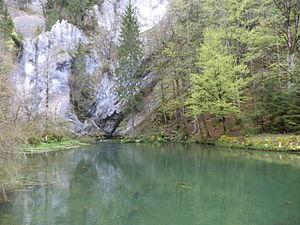
La source de l'Areuse à Saint-Sulpice, dans le canton de Neuchâtel, Suisse